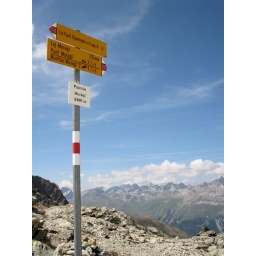
Alt. 2891m (el. 9337 ft) mountain pass above lake Muragl. Near Pontresina-St Moritz, canton of Graubunden, Engadine, Switzerland.